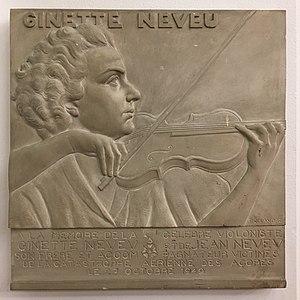
Paris salle Pleyel plaque à Ginette Neveu
Ginette Neveu est une violoniste française, née le 11 août 1919 au 52 boulevard de Magenta à Paris 10ᵉ arr. et morte dans un accident aérien le 28 octobre 1949 dans l'île de São Miguel aux Açores.